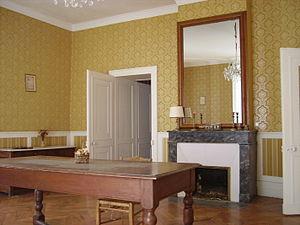
Chambre de Lafayette, Château de Maubourg, Saint-Maurice-de-Lignon, Haute-Loire, Auvergne, France.
"Le domaine de Maubourg, à mi-chemin entre Saint-Étienne et Le Puy-en-Velay, sur la commune de Saint-Maurice-de-Lignon, est le berceau d'une importante baronnie diocésaine du Velay à partir du XVIᵉ siècle, qui englobait également le château de La Tour et Sainte-Sigolène. L'importance du site tient, entre autres, à ce qu'il se situait sur une voie reliant Retournac sur les bords de la Loire à Saint-Pierre-de-Bœuf sur les rives du Rhône. ""L'allée historique"" qui mène à l'entrée principale du château est une infime partie de cette ancienne voie.